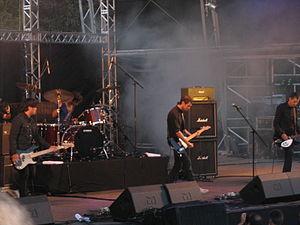
Sparta est un groupe de post-hardcore américain, originaire d'El Paso, au Texas. À l'origine de la fondation du groupe, il y a des ex-membres du groupe At the Drive-In : Jim Ward, Paul Hinojos et Tony Hajjar. Les deux autres membres d'At the Drive-in Cedric Bixler-Zavala et Omar Rodríguez-López fondèrent The Mars Volta, rejoints plus tard par Paul Hinojos.